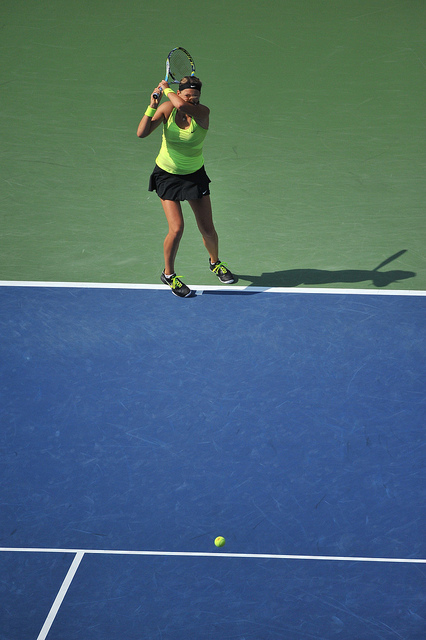
một nữ vận động viên tennis đang dùng tay che mặt và đưa vợt ra sau